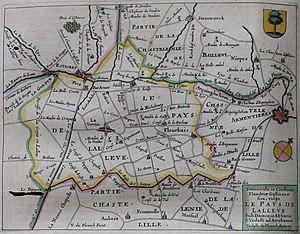
Le pays de l'Alleu, pays de Lalau, pays de Lalleu, pays de Lalloeu ou pays de l'Alloeu est un pays historique du nord de la France, situé dans la communauté de communes Flandre-Lys, en région Nord-Pas-de-Calais.